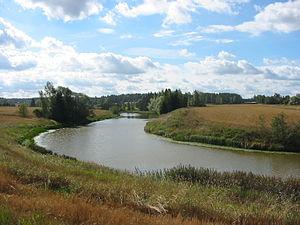
La sous-région de Loimaa est une sous-région de Finlande-Propre.
Marttila est une municipalité du sud-ouest de la Finlande, dans la province de Finlande occidentale et la région de Finlande du Sud-Ouest.